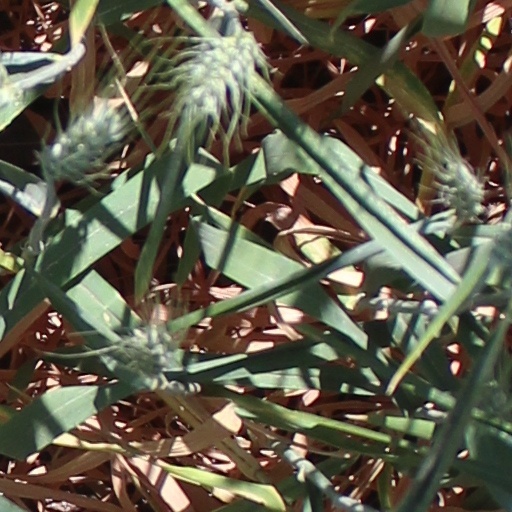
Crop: wheat